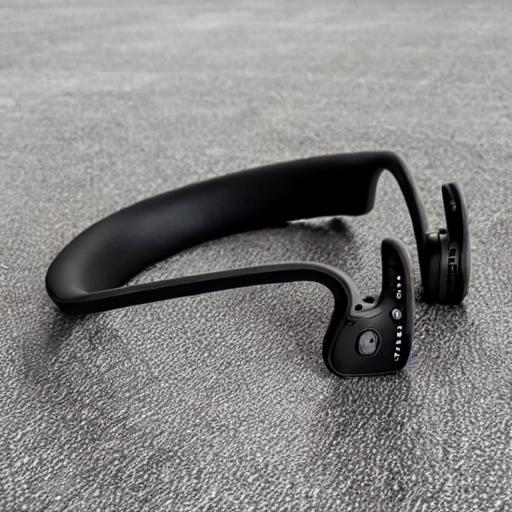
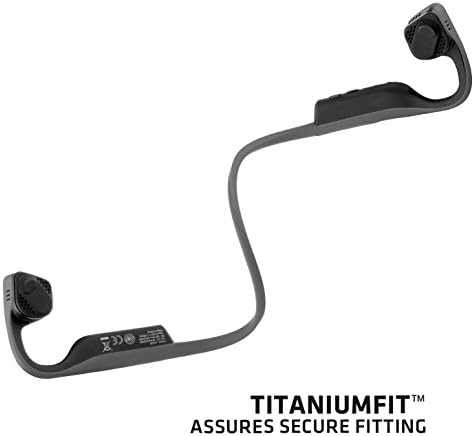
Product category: headphones
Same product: no